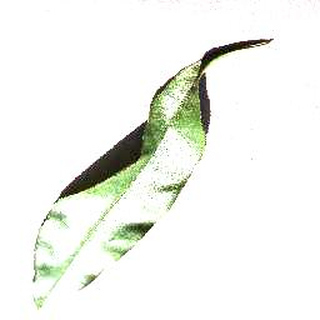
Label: healthy_peach